Plan 1919

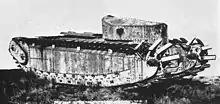
The Medium Mark D tank was envisaged to play a crucial role in the implementation of Plan 1919.

By 1918, the British, French and German Armies had been through years of trench warfare and were approaching their breaking point. Both sides realised that a new form of warfare was needed for the successful conclusion of the war. Tanks, although used unsuccessfully at the Battles of the Somme and Passchendaele, were used in the Battle of Cambrai and demonstrated their usefulness. Although the main objective was not achieved, and the German artillery made short work of them after the initial shock had worn off, military theorists were inspired to try to incorporate them properly.